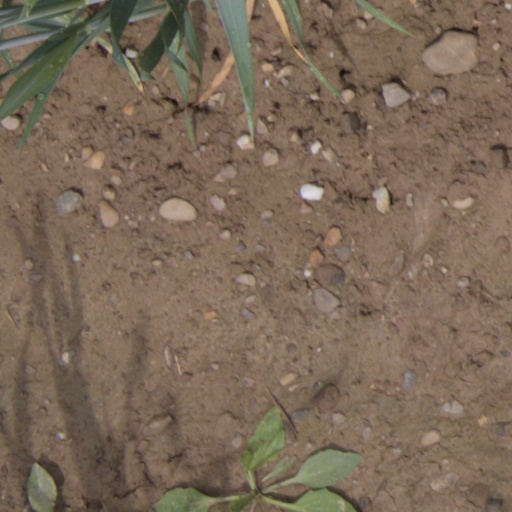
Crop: wheat